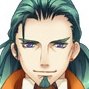
Portrait style: Anime Portrait